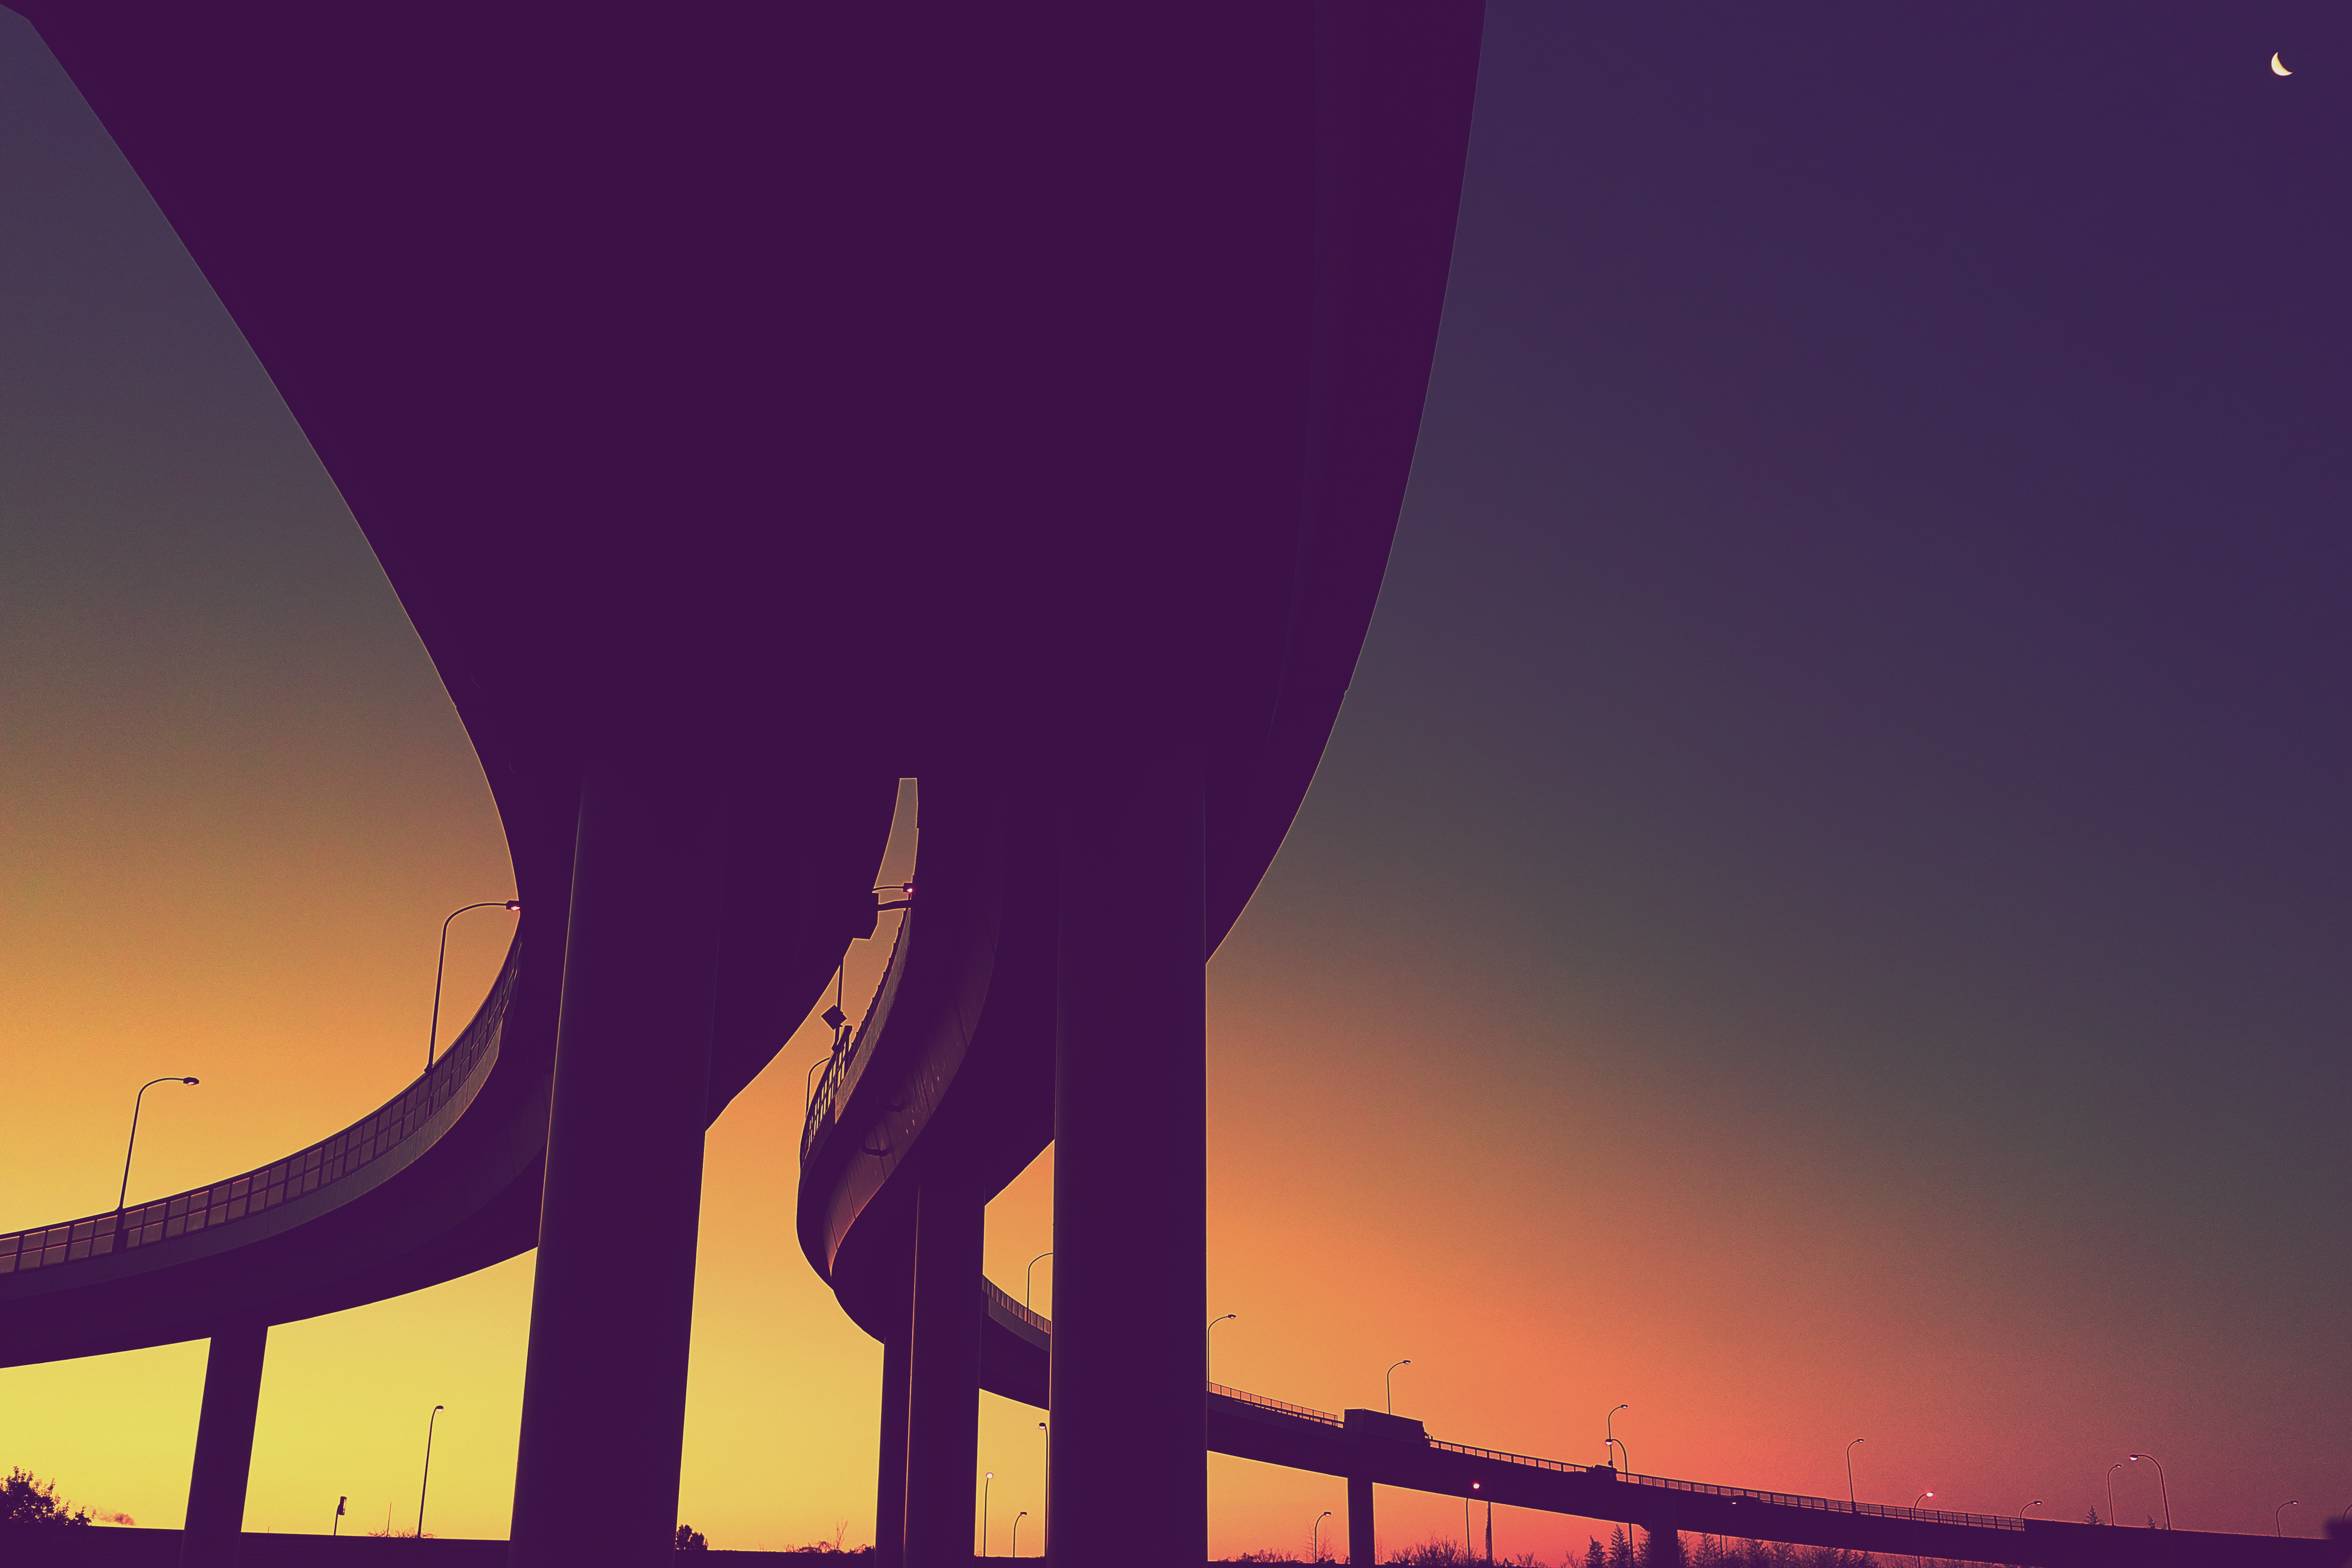
horizon, sunrise, sunset, night, dawn, atmosphere, dusk, evening, ilce7m2, aoba, highwayjunction, vintagelook, polaroidlook, atmosphere of earth